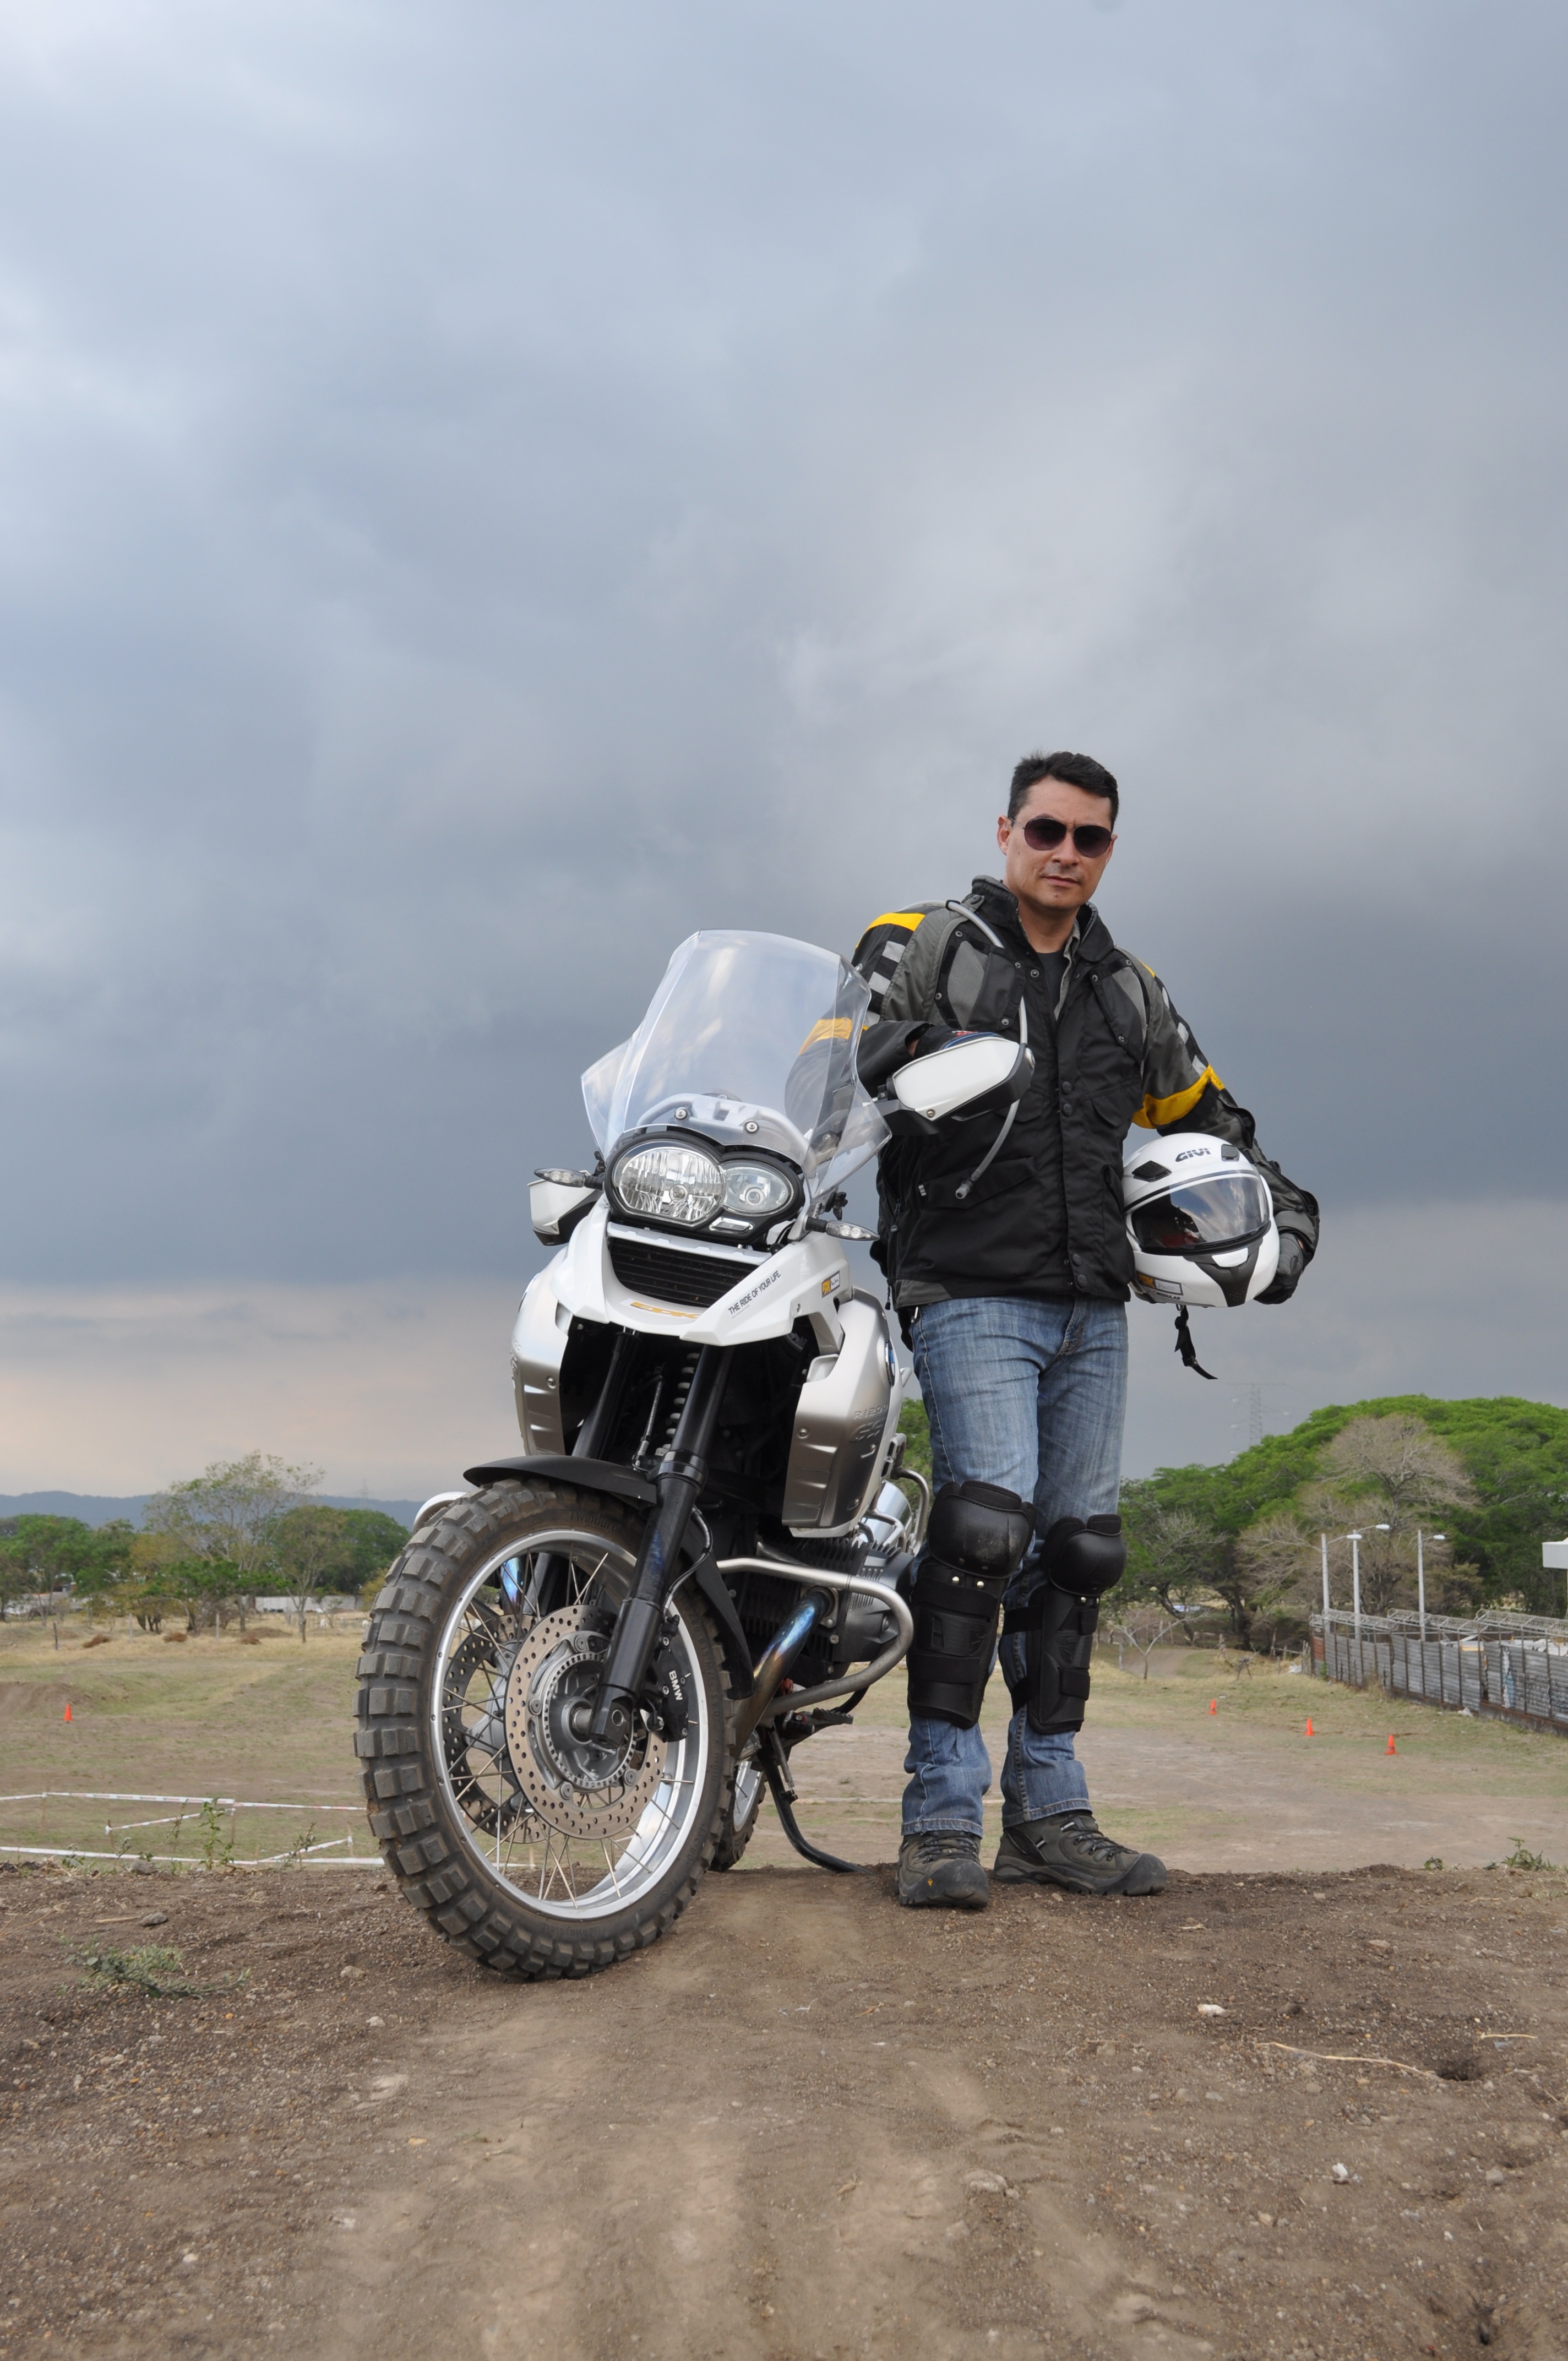
sport, car, bicycle, vehicle, motorcycle, motocross, extreme sport, mountain bike, moto, racing, bmw, biker, stunt, enduro, motorcycling, automobile make, off roading, stunt performer